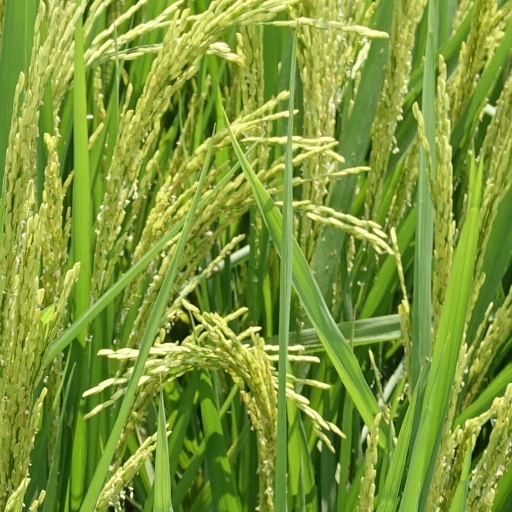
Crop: rice